Jamaica Inn (2014 TV series)

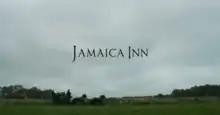

Jamaica Inn is a British drama television series that was first broadcast on BBC One for three consecutive nights from 21 to 23 April 2014. The three-part series, written by Emma Frost, is an adaptation of Daphne du Maurier's 1936 gothic novel "Jamaica Inn" set in Cornwall. It was poorly received, becoming a subject of controversy and making national news over its mumbling cast and other sound problems.